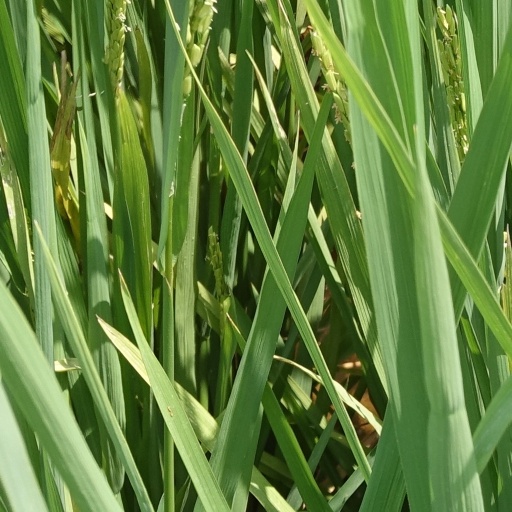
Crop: rice